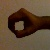
The image shows a hand gesture representing the number 0 in Indian Sign Language.